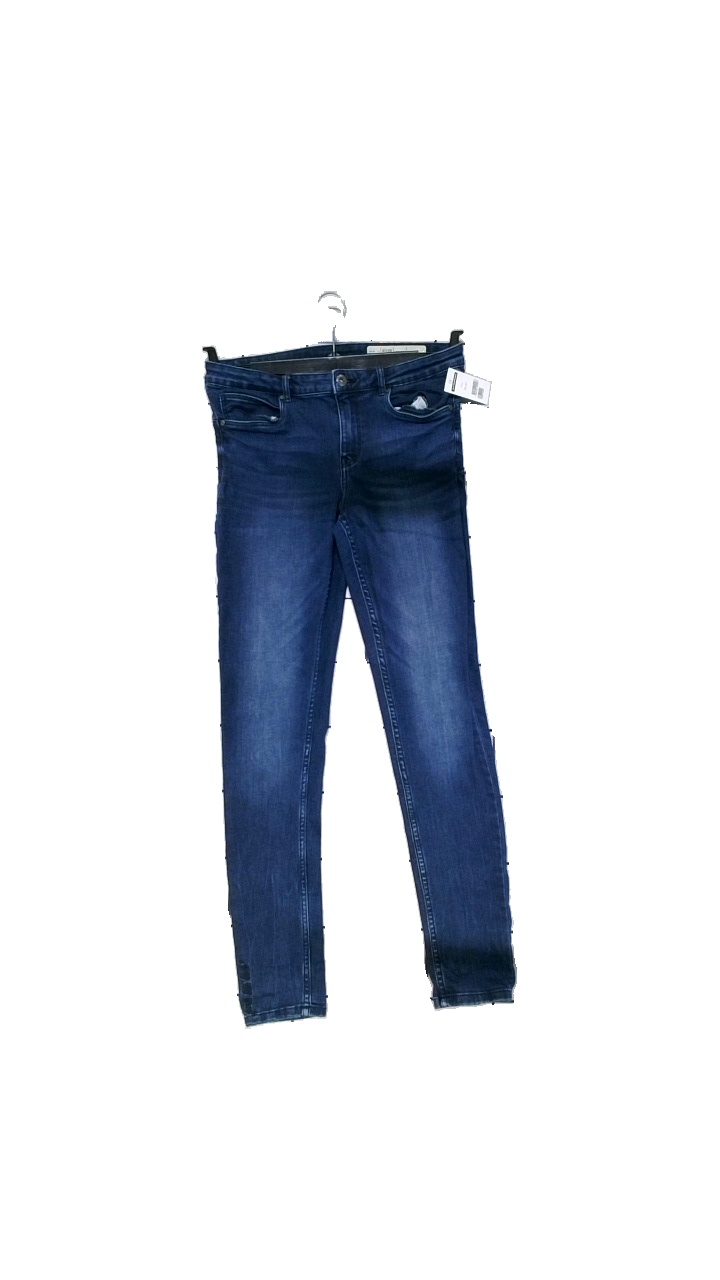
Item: Jeans (Unisex)
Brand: Esmara (lidl)
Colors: Blue
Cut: Tight
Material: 88% cotton, 8% polyester, 2% elastomultiester
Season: All
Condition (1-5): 4
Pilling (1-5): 4
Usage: Reuse
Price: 50-100